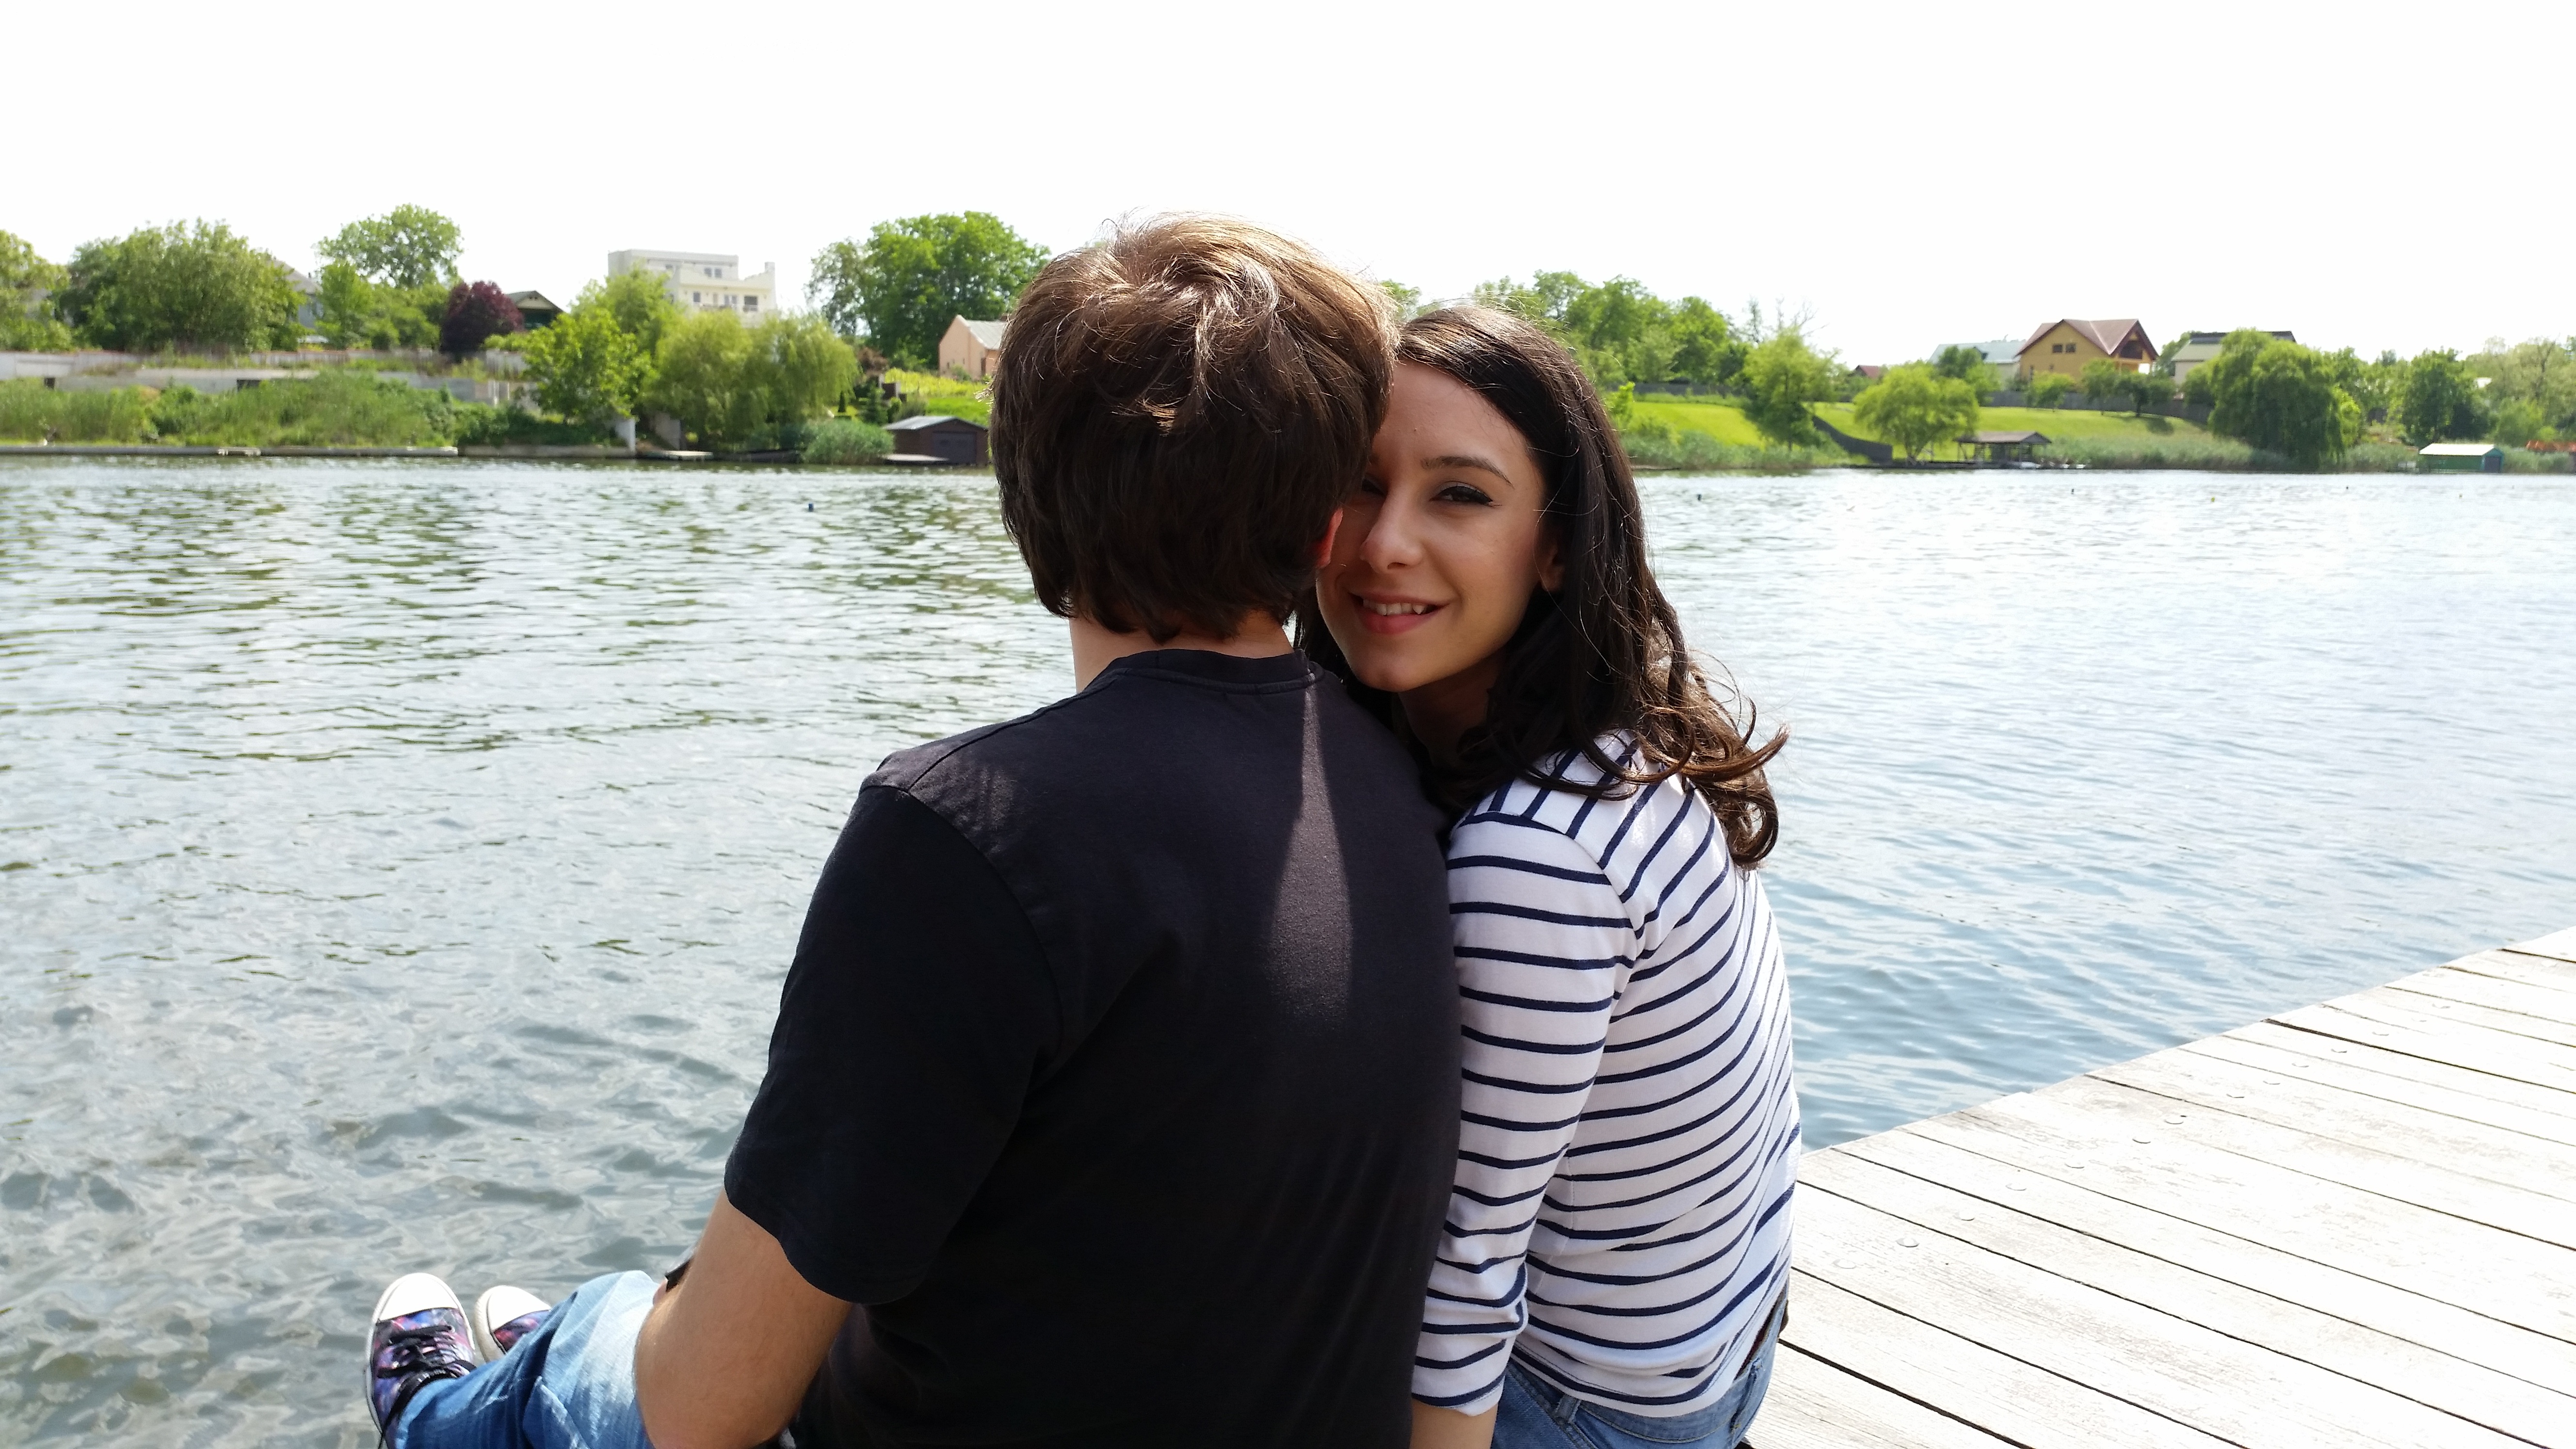
man, water, nature, people, girl, woman, lake, boy, cute, river, summer, male, female, love, young, couple, romance, romantic, two, together, girlfriend, outdoors, happy, happiness, relationship, lovely, look, attractive, togetherness, adult, photo shoot